Turquino National Park

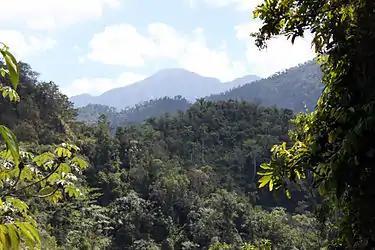
Cuban moist forests in Turquino National Park.

The park is located in the Sierra Maestra mountain range. It is west of Guamá, in Guamá Municipality of Santiago de Cuba Province.